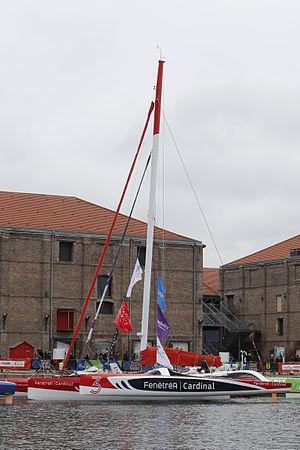
FenêtréA Cardinal au départ de la Transat Jacques Vabre 2013.
La Transat Jacques-Vabre 2013 est la onzième édition de la Transat Jacques-Vabre, aussi appelée La Route du café. Le départ, initialement prévu le 3 novembre, a été donné le 7 novembre pour les monocoques et pour les multicoques. Le nouveau parcours relie Le Havre à Itajaí soit 5 400 milles sans aucune marque ou passage obligé. La directrice de course est Sylvie Viant qui succède à Jean Maurel, décédé en 2012.